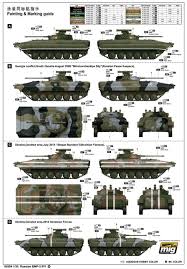
Label: BMP